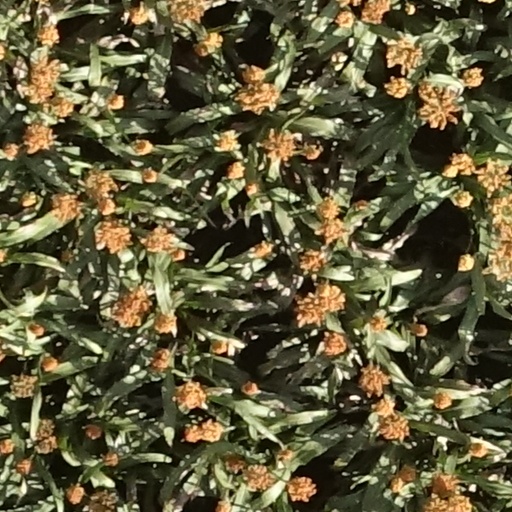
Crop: sorghum